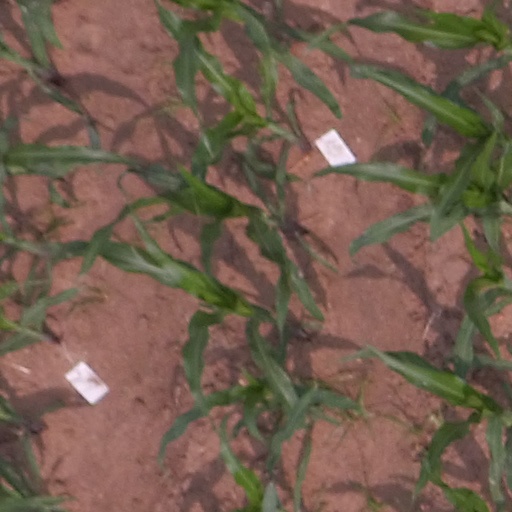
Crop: maize; corn